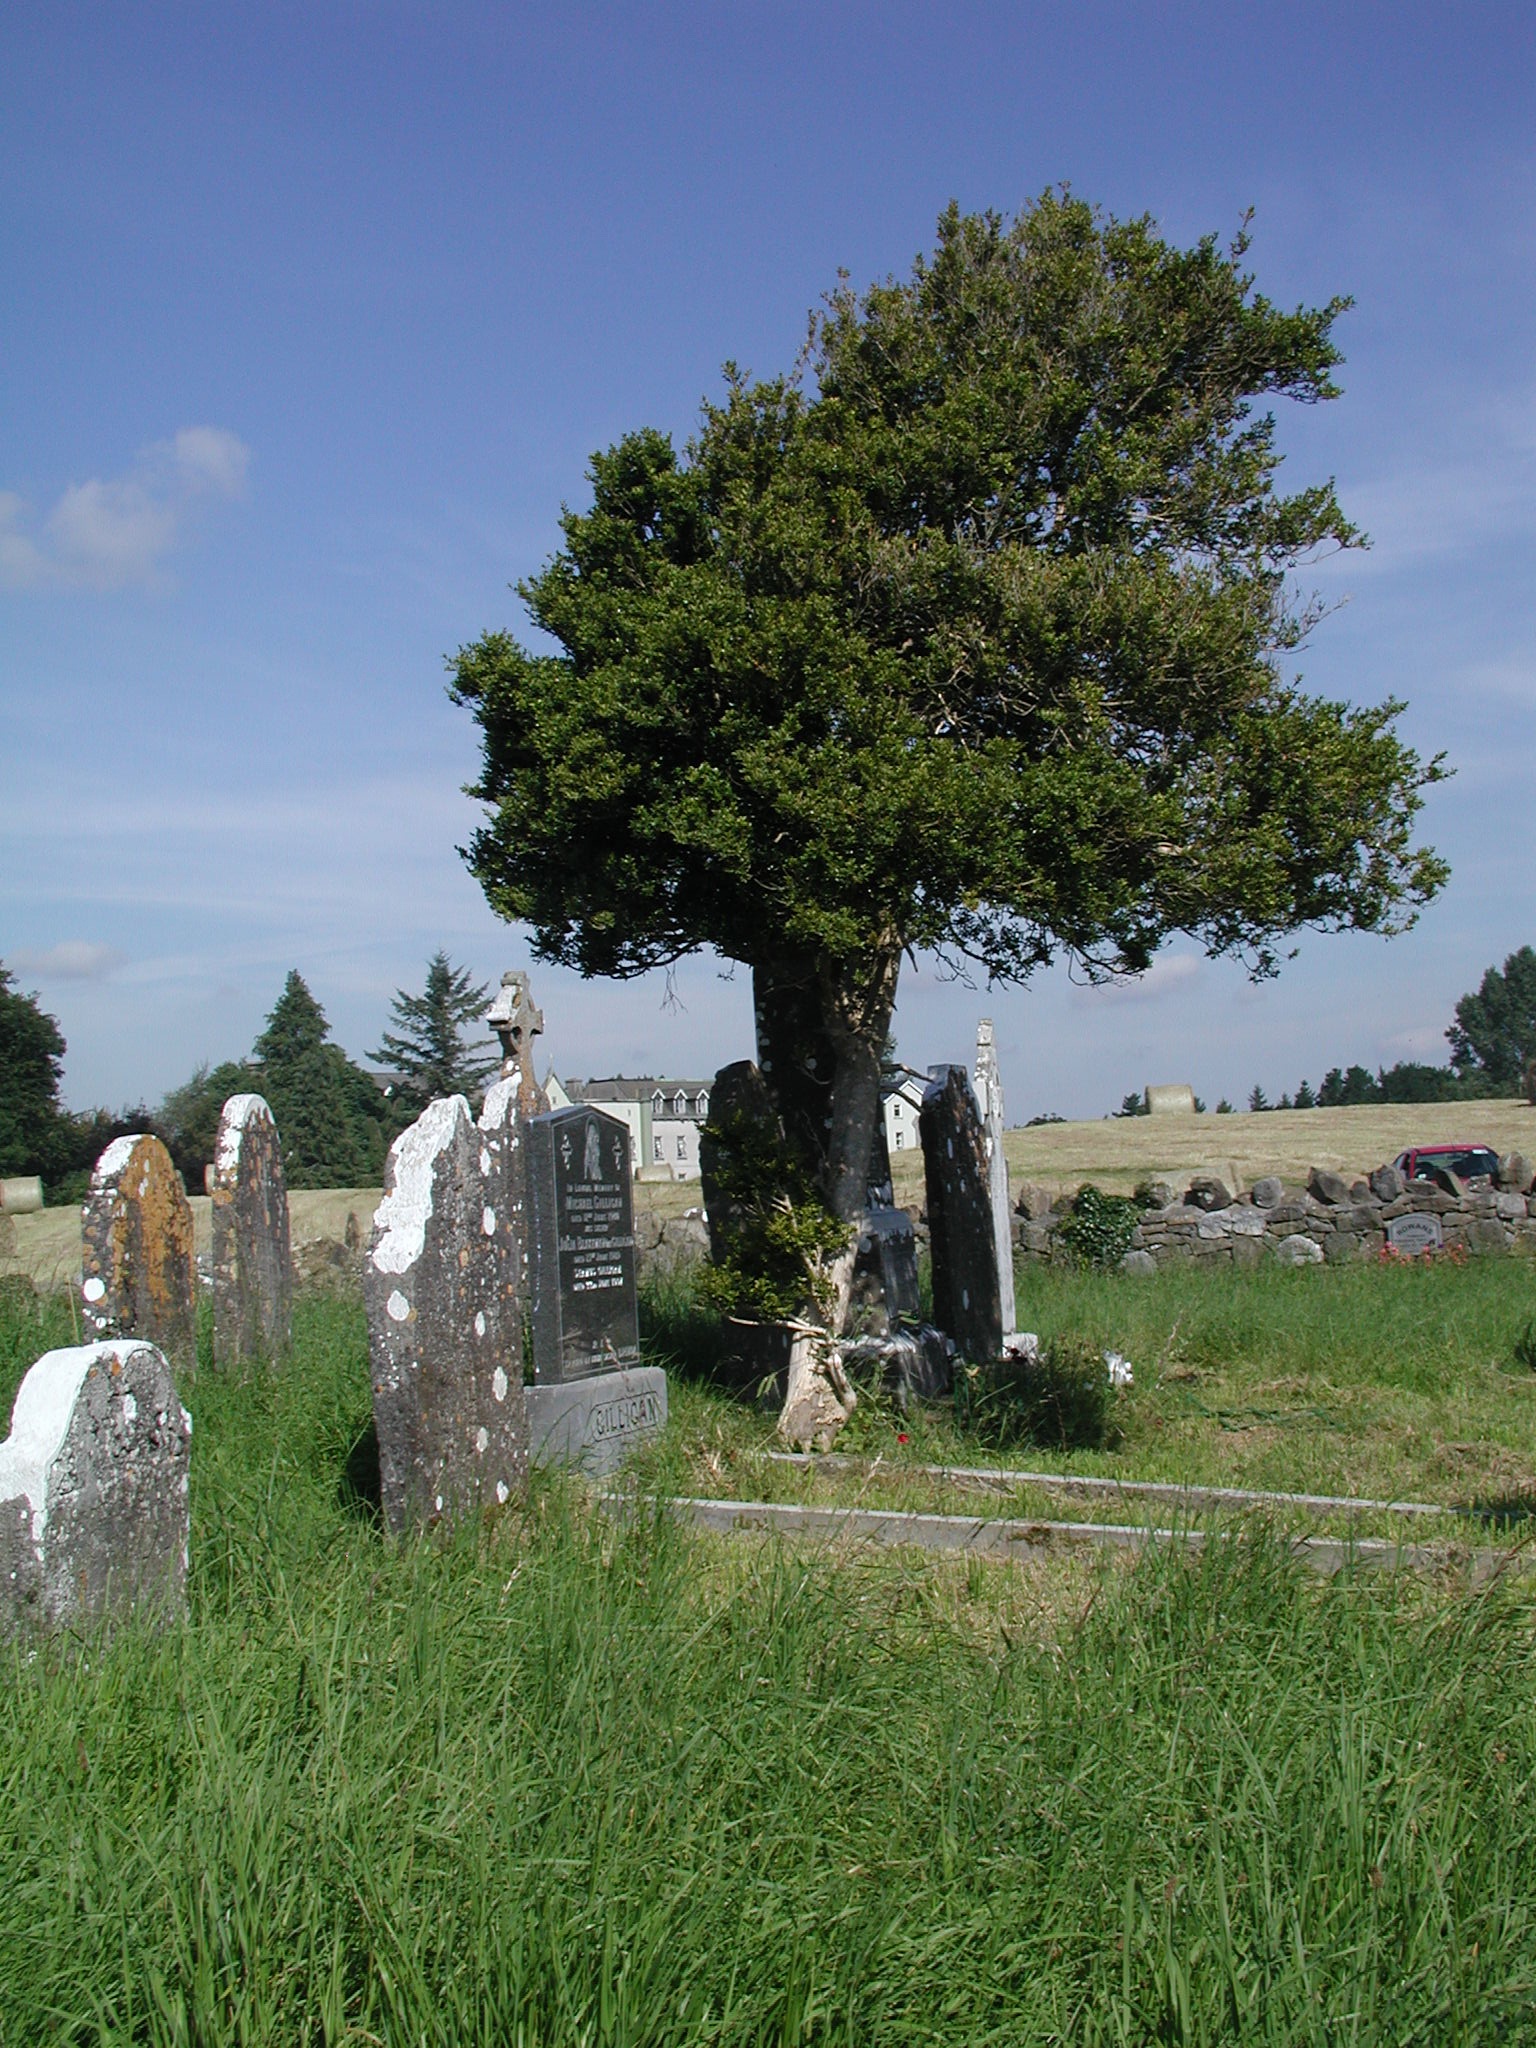
tree, plant, meadow, flower, old, cemetery, gallen, ireland, graves, ecosystem, rural area, woody plant, ferbane, offaly